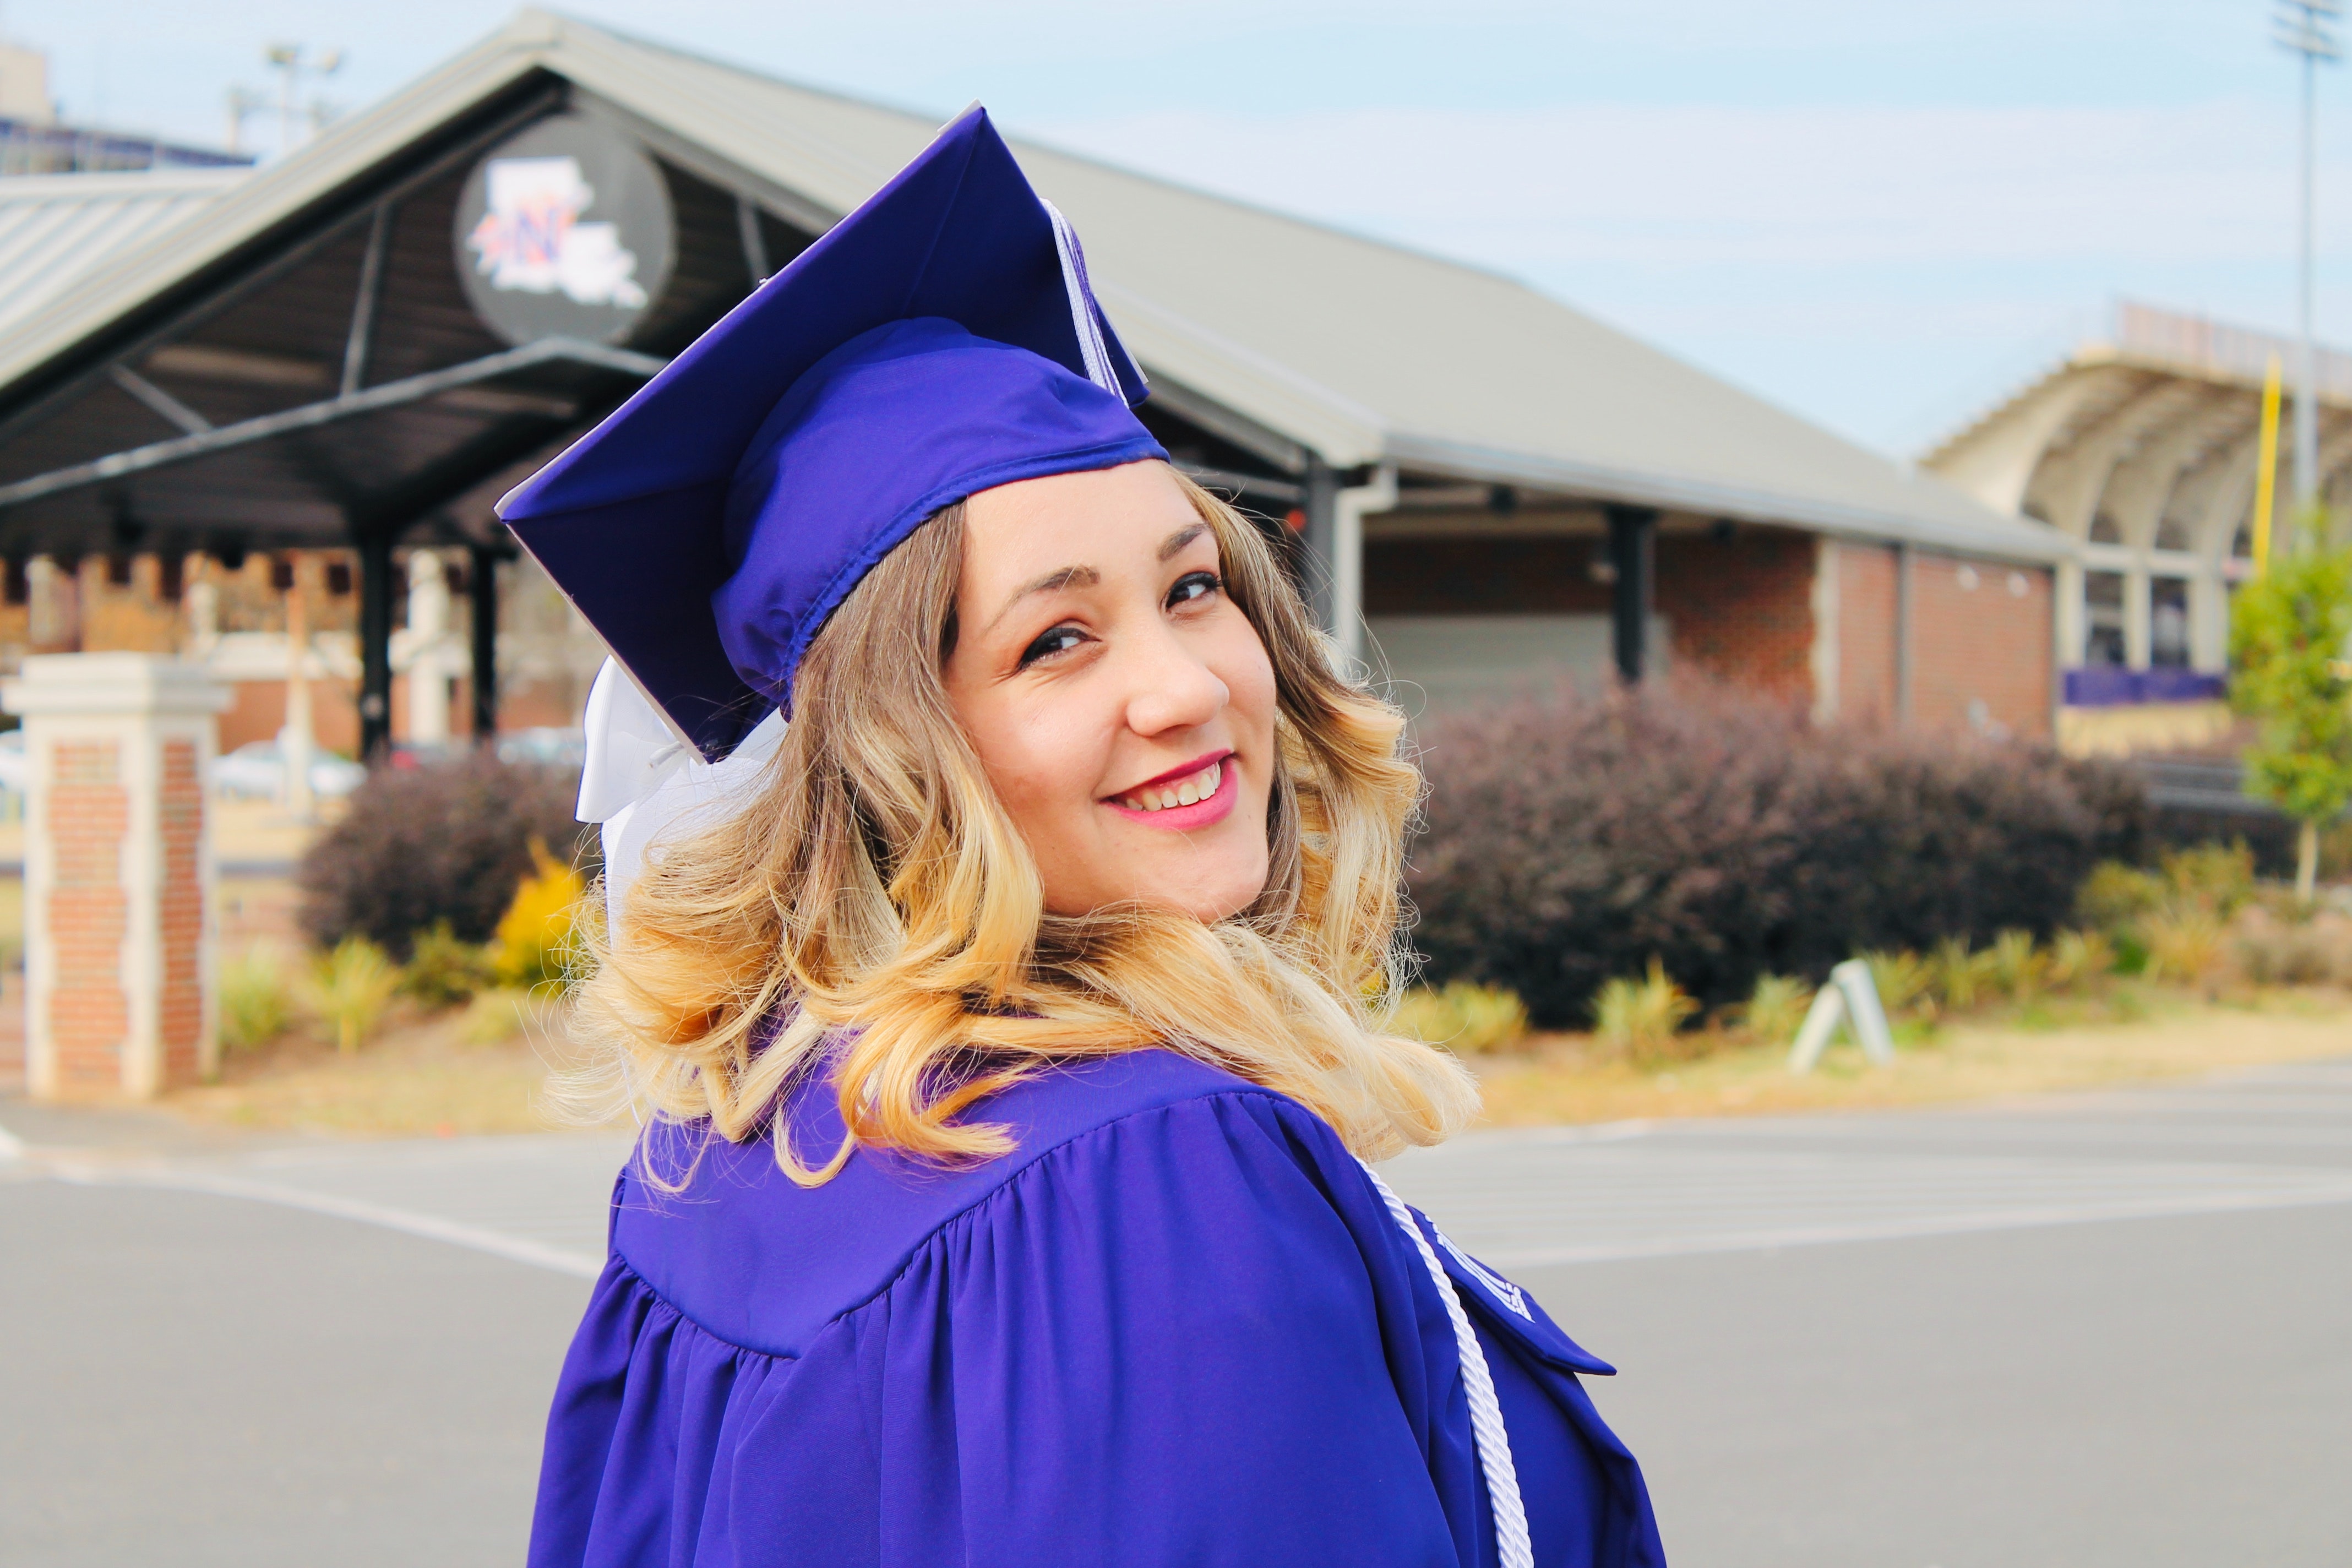
graduation, academic dress, blue, clothing, mortarboard, purple, electric blue, public event, scholar, headgear, event, college, fun, smile, dress, student, phd, university, Academic institution, portrait photography